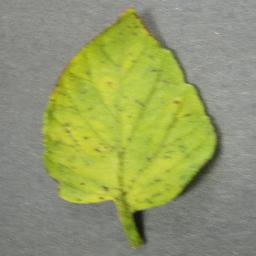
Label: Tomato___Tomato_Yellow_Leaf_Curl_Virus